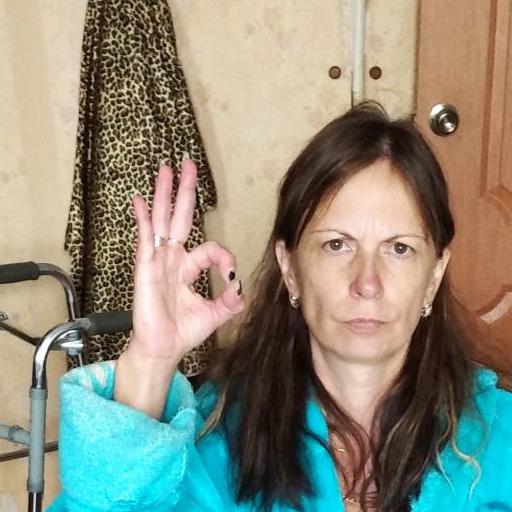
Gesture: ok